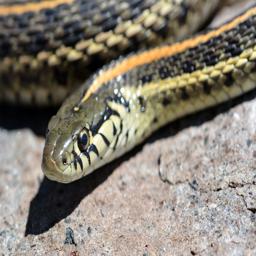
Animal: snakes